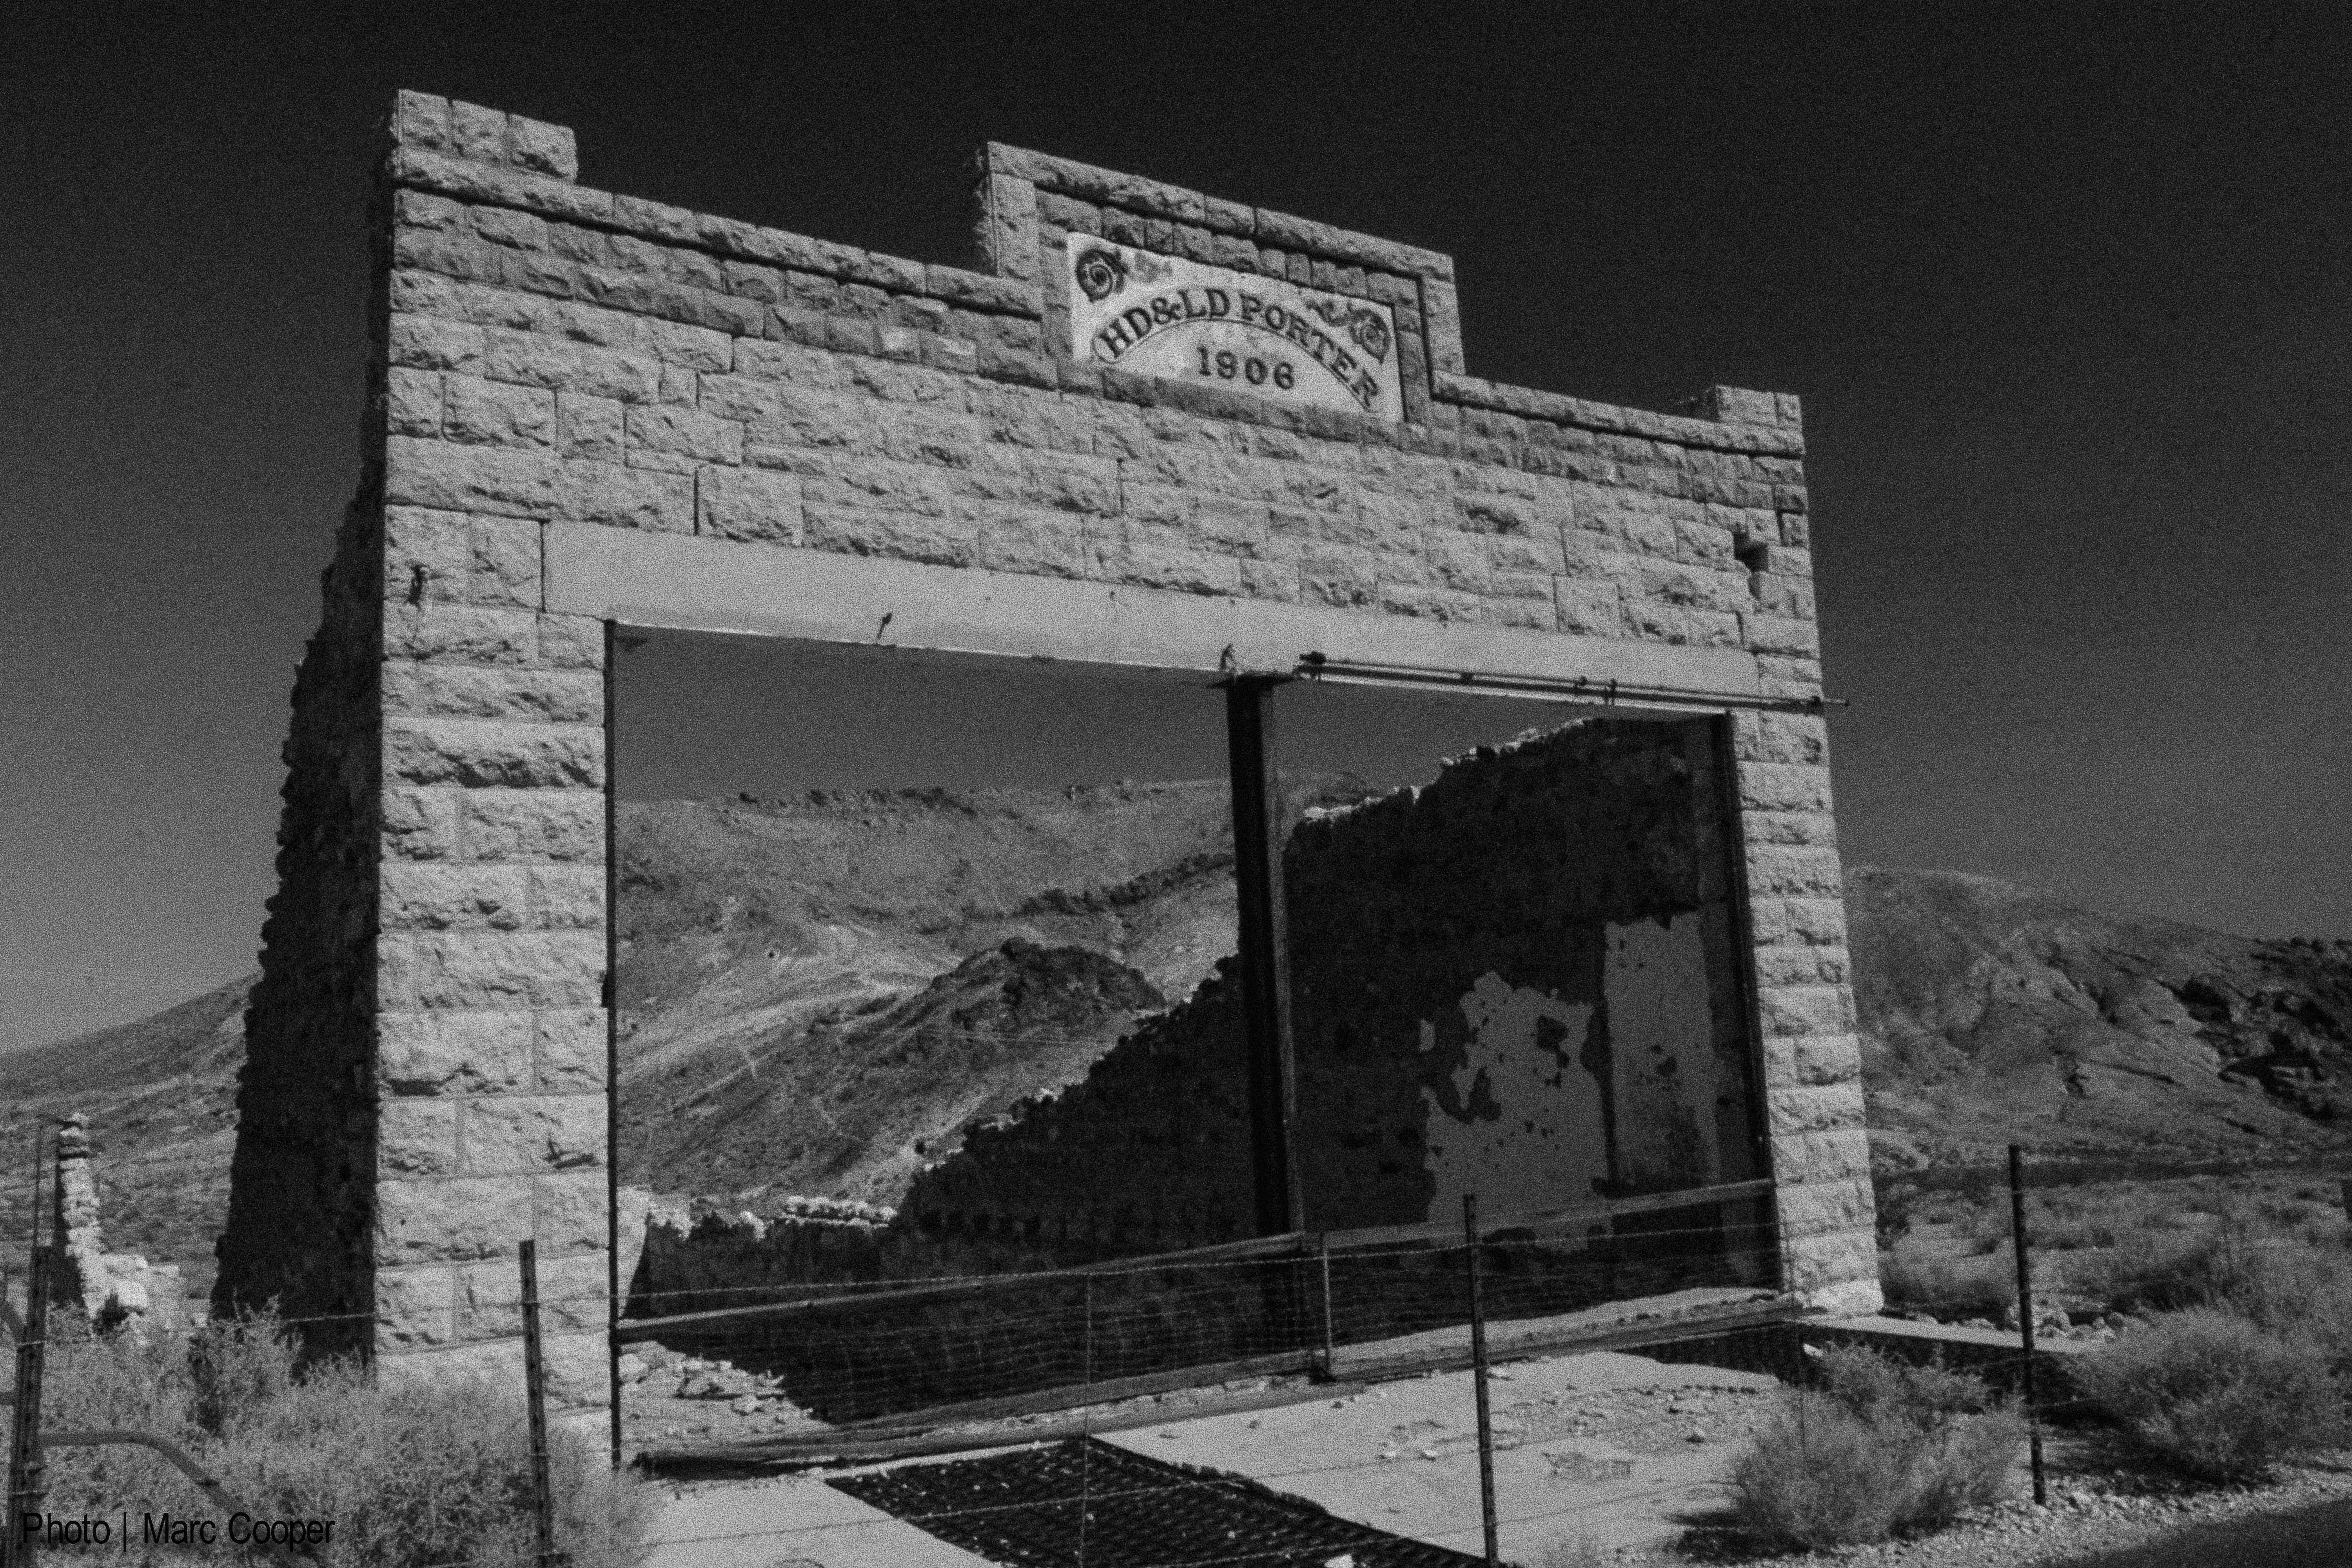
black and white, architecture, structure, white, house, wall, black, monochrome, ruins, photograph, ghosttown, history, image, nevada, rhyolite, ghosttowns, rhyolitenevada, rhyotlite, monochrome photography, ancient history